Hôtel de Brouckère

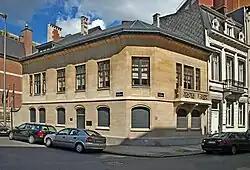

The Hôtel de Brouckère is a historic town house in Brussels, Belgium. It was designed by the architect Octave van Rysselberghe, in collaboration with Henry van de Velde, for Florence de Brouckère, mother-in-law of Louis de Brouckère, and built in 1898, in Art Nouveau style.